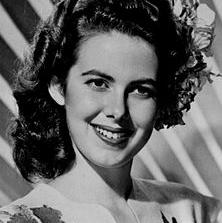
Age: 22